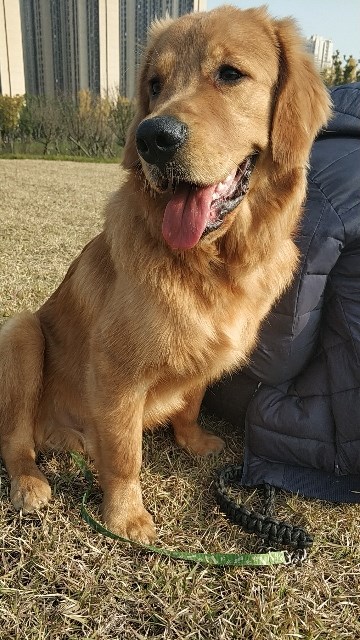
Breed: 5355-n000126-golden_retriever